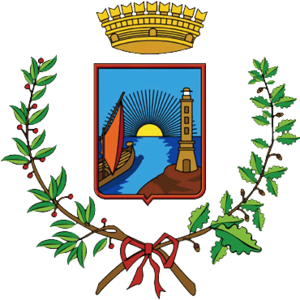
Cesenatico est une commune de la province de Forlì-Cesena dans la région Émilie-Romagne en Italie.